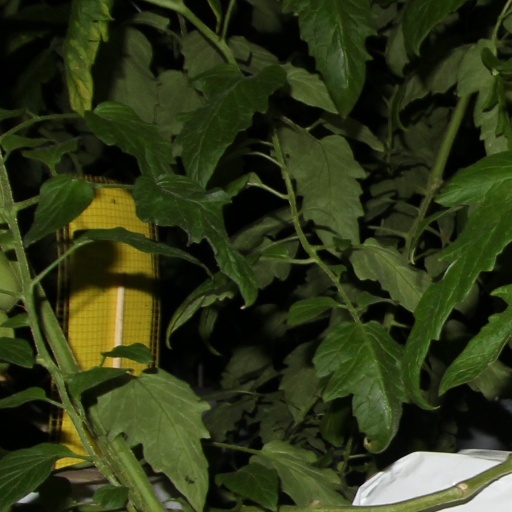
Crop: tomato